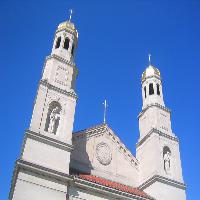
Weather: sun or clear